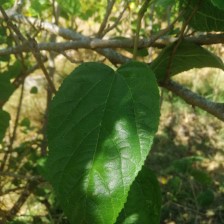
Variety: BlackAustralia